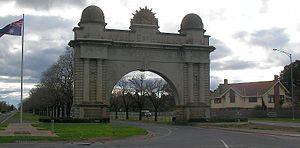
Cet article recense les arcs de triomphe construits à une époque postérieure à celle de l'Empire romain.